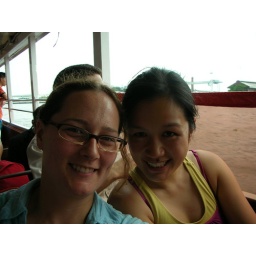
On the river boat in Bangkok